Bank of Italy

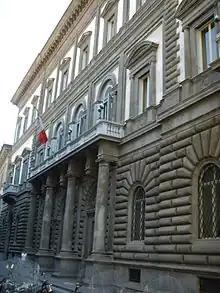
Bank of Italy building in Florence, built when the city was the capital of Italy (1865–1871)

Law no. 449 of 10 August 1893 of the Giolitti I government established the Bank of Italy through the merger of four banks: the National Bank in the Kingdom of Italy (formerly Banca Nazionale in the Sardinian States), the Banca Nazionale Toscana, the Banca Toscana di Credito for the Industries and Commerce of Italy and with the liquidation management of Banca Romana. With a complex series of mergers between these banks, the current Bank of Italy was formed. Some families of bankers, historical partners: Bombrini, Bastogi, Balduino, were the supporters of the operation. The institute enjoyed (together with the Banks of Naples and Sicily) the issuing privilege, it also acted as a "bank of banks" through the rediscount of bills, but did not have supervisory powers over other banks. The bank remains a private limited company and was headed by a director.